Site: brandenburg
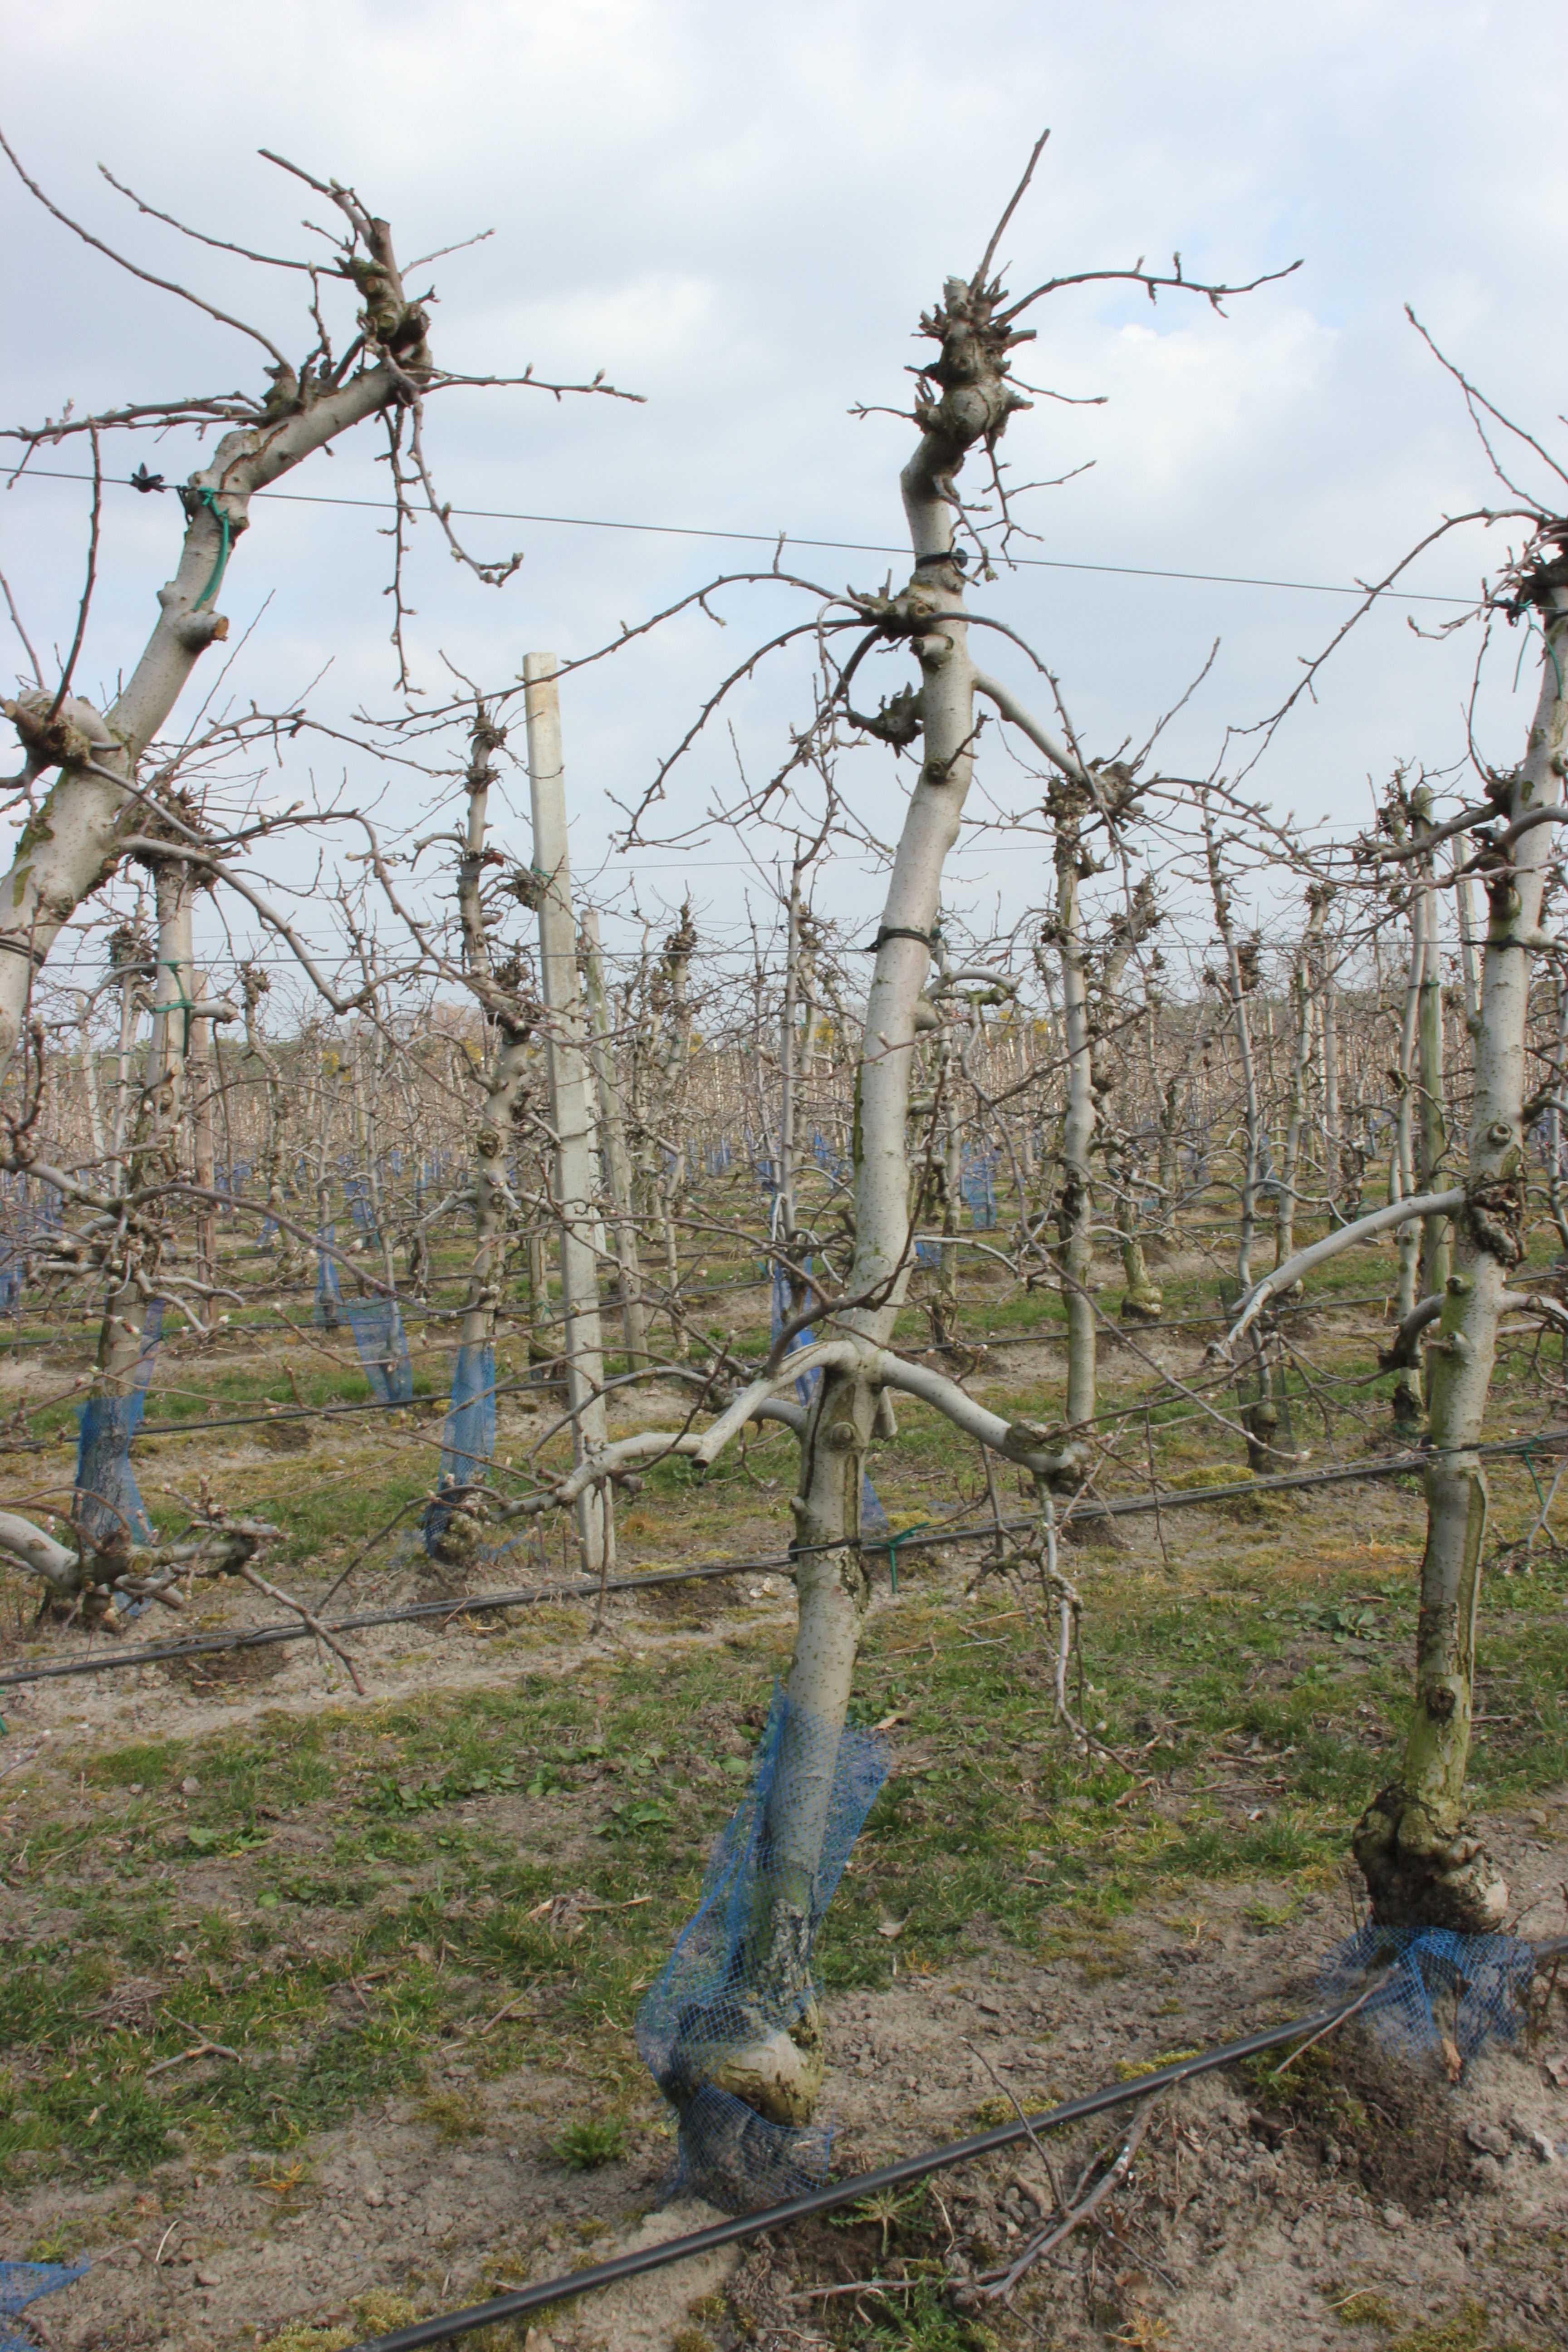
Growth stage (BBCH 03): Bud development